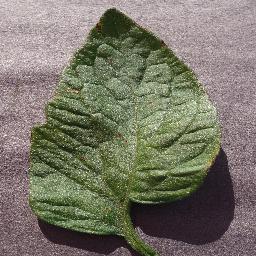
Label: Tomato___Target_Spot